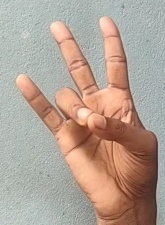
ASL sign: 7